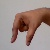
The image shows a hand gesture representing the letter 'Q' in Indian Sign Language.